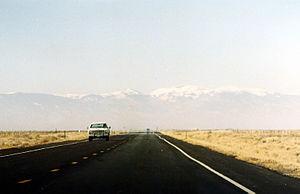
Sur la route est le plus connu des romans de Jack Kerouac, publié en 1957.
Jean-Louis Kérouac ou Jean-Louis Lebris de Kérouac dit Jack Kerouac [ ʒɑk keʁwak], né le 12 mars 1922 à Lowell dans le Massachusetts et mort le 21 octobre 1969 à St. Petersburg en Floride, est un écrivain et poète américain.